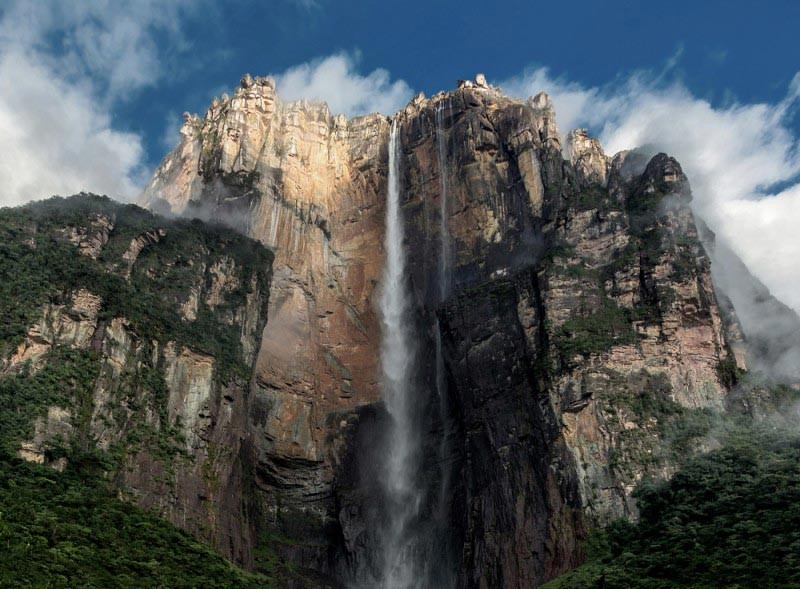
Landmark: Angel Falls